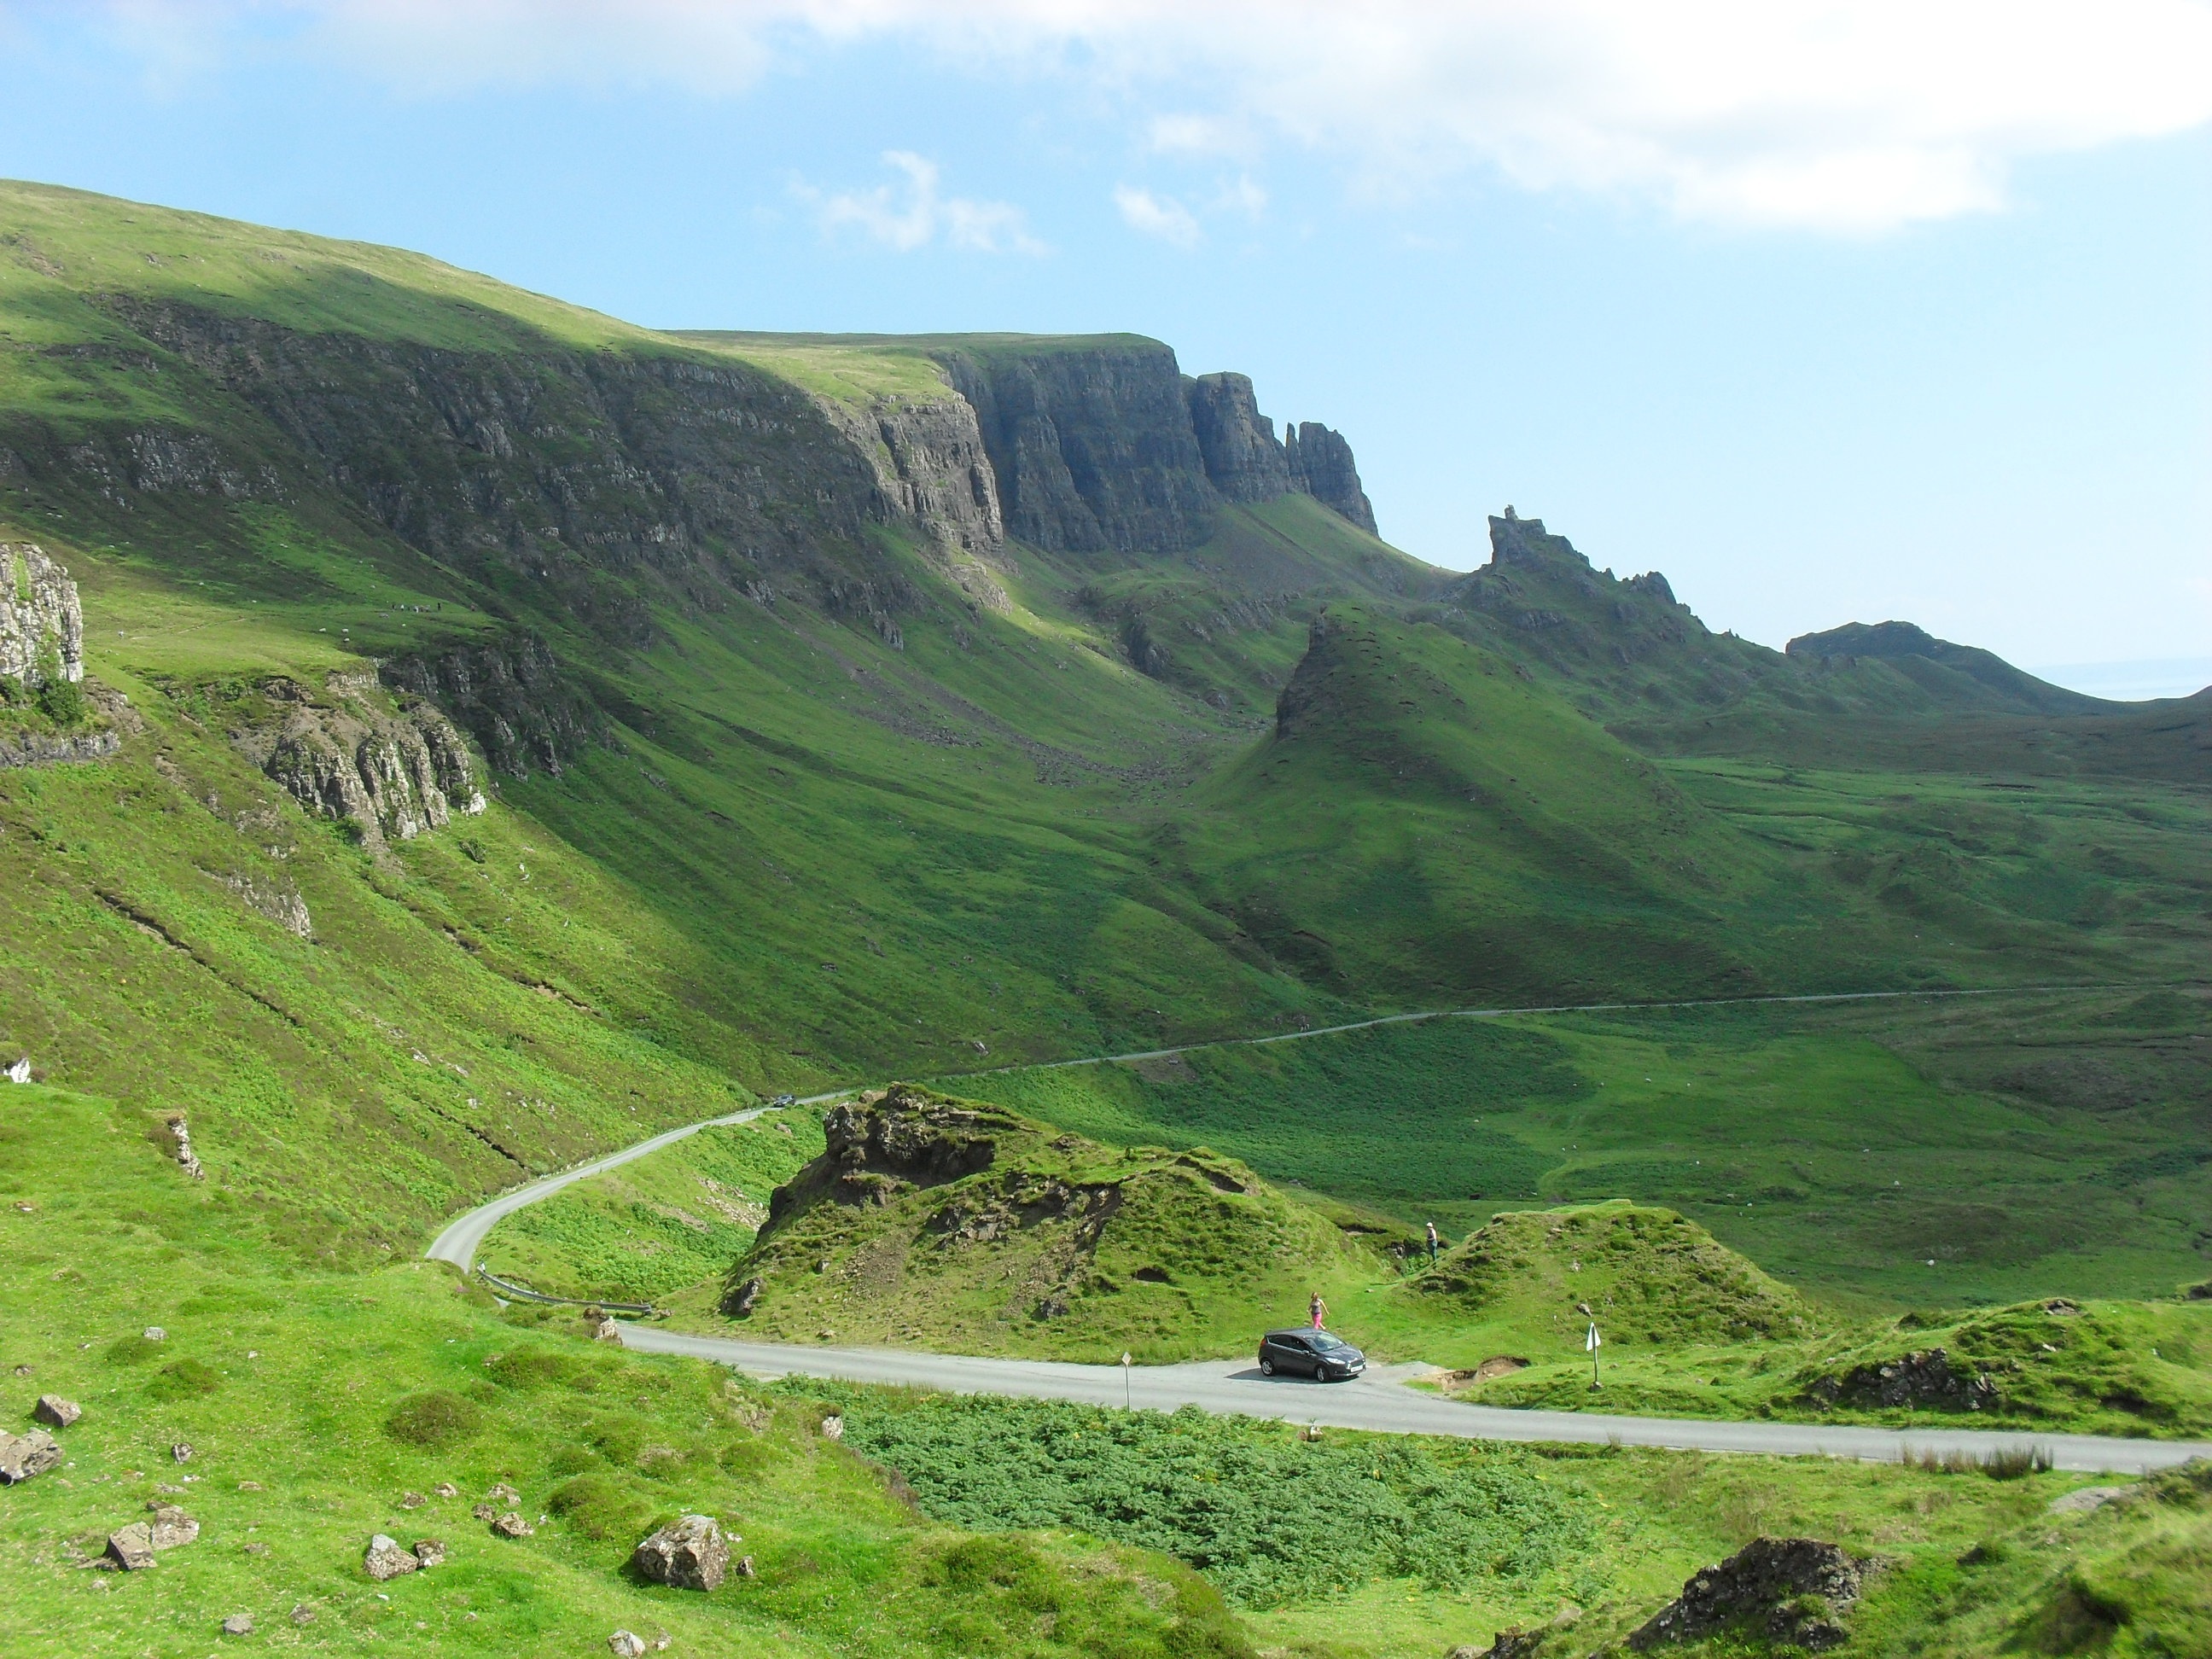
landscape, mountain, meadow, hill, valley, mountain range, fjord, reservoir, highland, terrain, ridge, plain, alps, grassland, badlands, plateau, fell, loch, ecosystem, rural area, landform, aerial photography, mountain pass, geographical feature, mountainous landforms